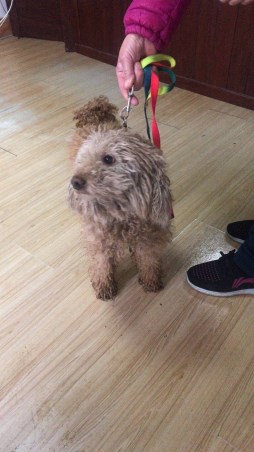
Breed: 2925-n000114-toy_poodle